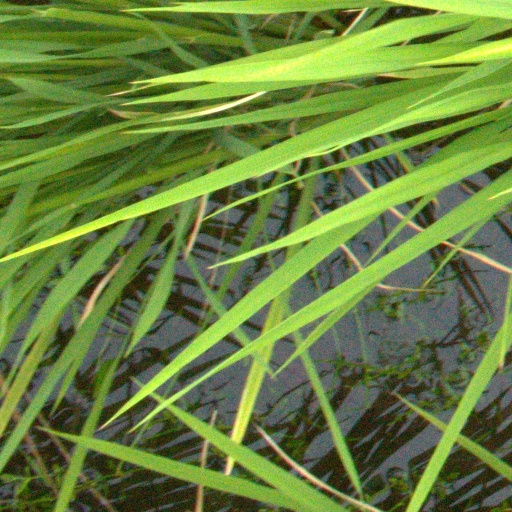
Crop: rice